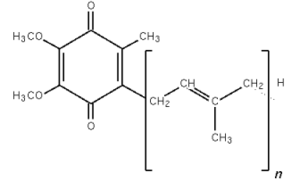
Coenzyme Q ou ubiquinone. avril 2005 Création personnelle. n peut varier de 6 à 10, cette chaîne est une chaîne polyisoprénique.
La coenzyme Q₁₀, également connue sous le nom d’ubiquinone, est une 1,4-benzoquinone pour laquelle Q fait référence au groupe quinone et 10 au nombre d'unités isopréniques dans sa chaîne latérale.
Les coenzymes Q sont une classe de coenzymes vitale pour le fonctionnement du corps humain. Elles sont constituées d'un noyau de 2,3-diméthoxy-5-méthylbenzoquinone auquel est attaché en position 6 une chaine polyisoprénique, constitué de 6 à 10 groupes prényle, ce qui spécifie leur nom. La molécule la plus connue de cette famille est la coenzyme Q10, avec un chaine de décaprényle.